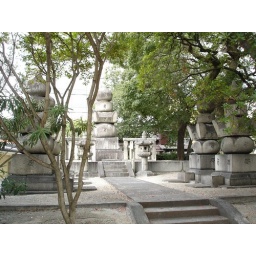
This was a burial ground just off the main road we walked going to the convention center in Fukuoka, Japan.